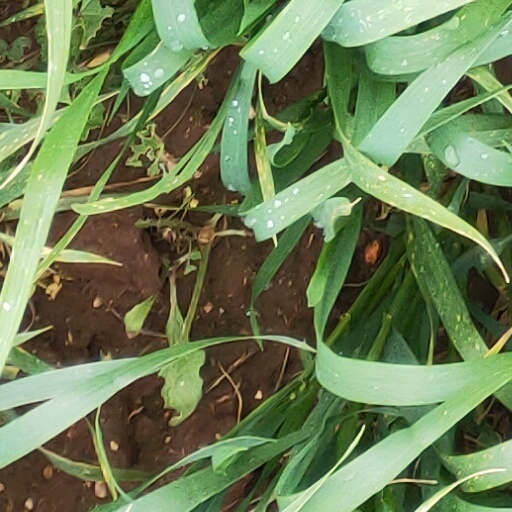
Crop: wheat